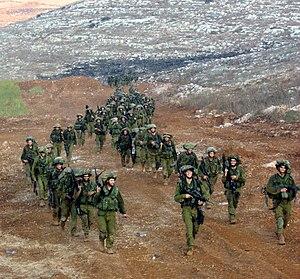
5766 est une année hébraïque qui a commencé à la veille au soir du 4 octobre 2005 et s'est finie le 22 septembre 2006. Cette année a compté 354 jours. Ce fut une année simple dans le cycle métonique, avec un seul mois de Adar. Ce fut la cinquième année depuis la dernière année de chemitta.